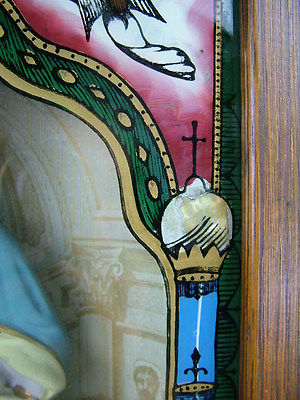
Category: cabinet